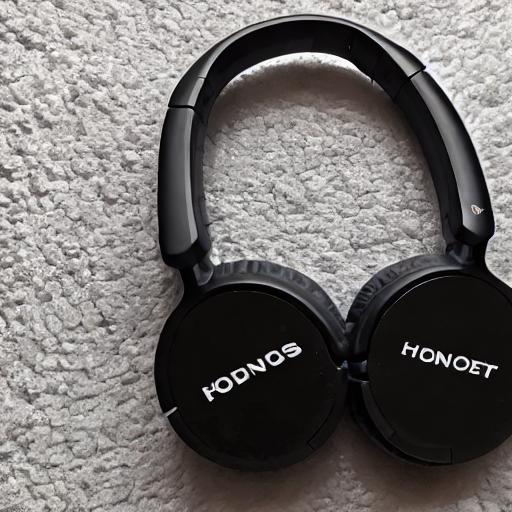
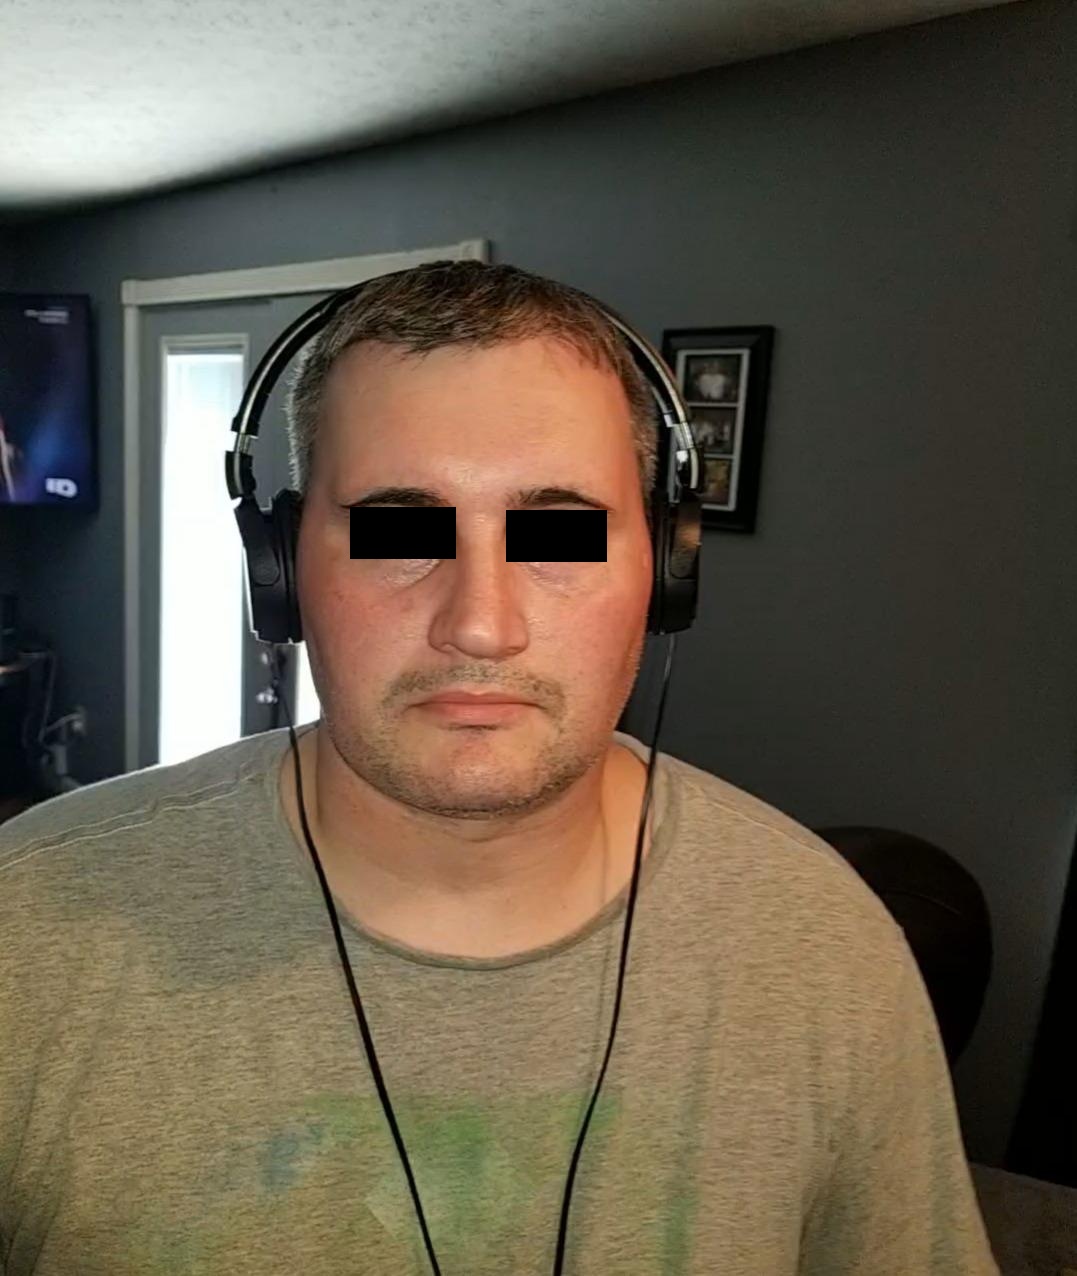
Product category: headphones
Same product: no